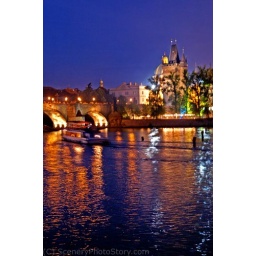
Strong night lights in Prague give the river boats and the river a nice outline.